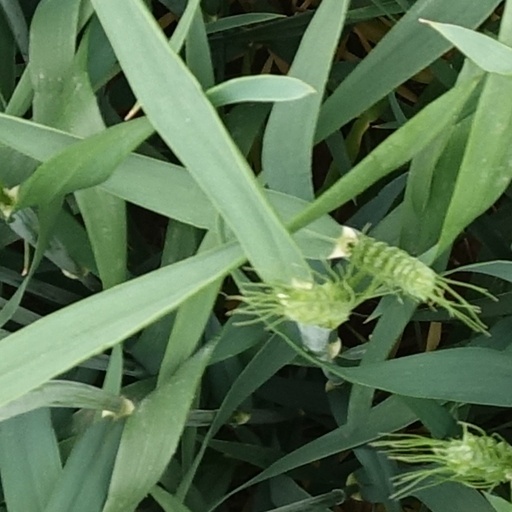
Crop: wheat